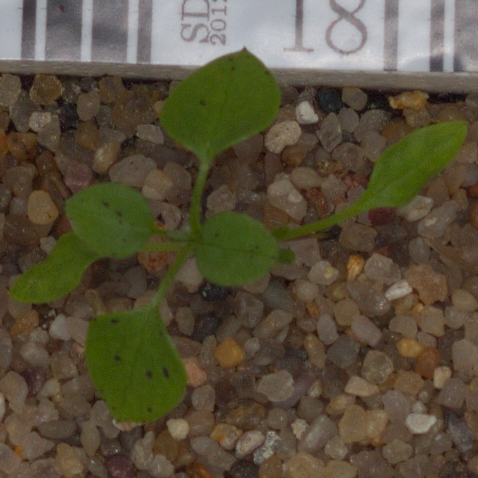
Label: common_chickweed